Greenock stowaways

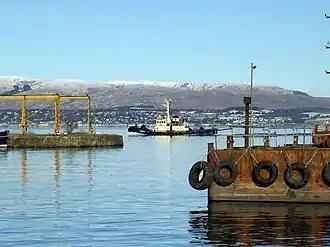
The mouth of Victoria Harbour, Greenock, looking out onto the Clyde. The "Arran" sailed from here in April 1868 and returned here in July. This 2009 photograph shows a tugboat passing.

The same night the children were picked up in St George's Bay, the ice shifted and the "Arran" was released; she arrived in Quebec in early June 1868. At this point officers and crew learned that the story of the stowaways was by then generally known. They heard from the crew of the "Myrtle" that at least two of their stowaways had died on the ice. Also, on 10 June, a crew member wrote to his family in Greenock from Quebec and described the boys' journey and the behaviour of the officers. Greenock then was a "small closely knit port town", and when the letter arrived it caused "great consternation". Facts were unclear, and rumours as to the boys' fate abounded, including that they had all died.